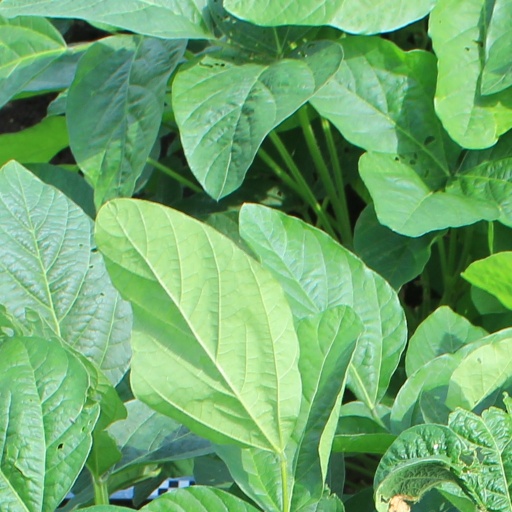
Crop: soybean